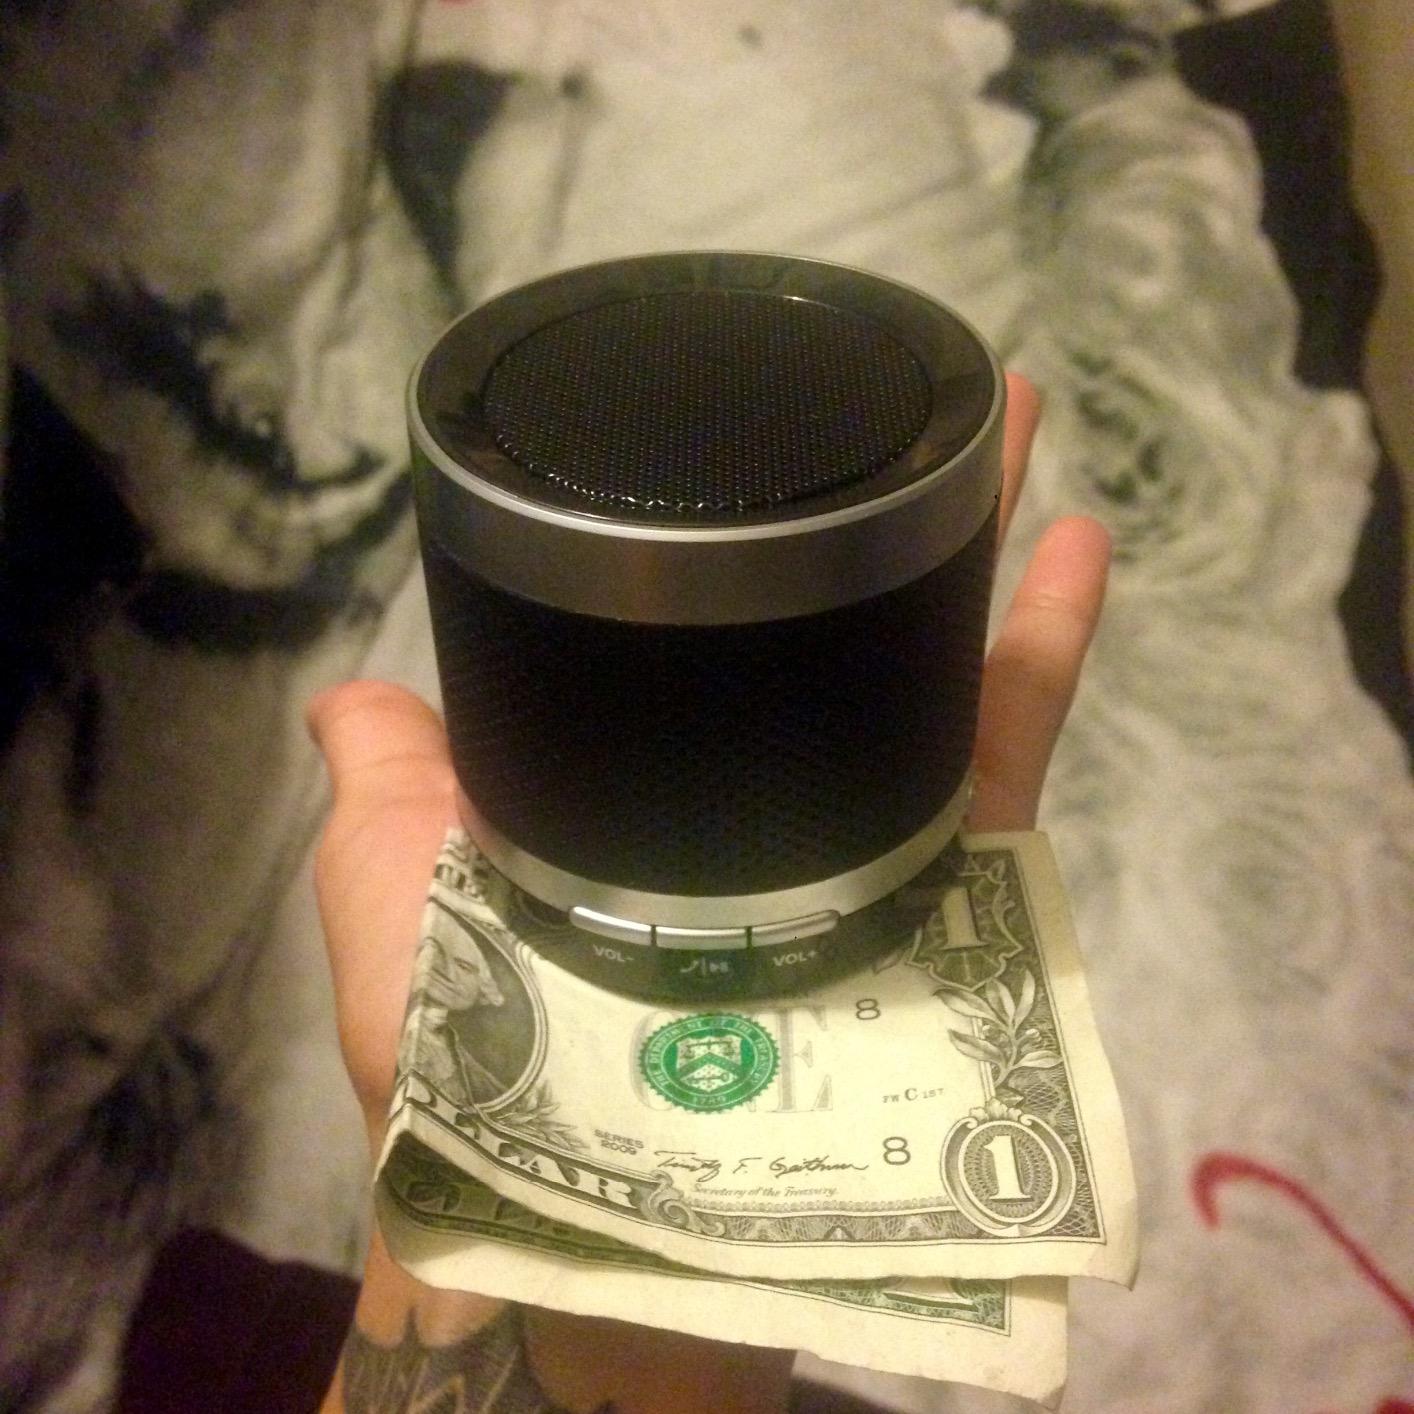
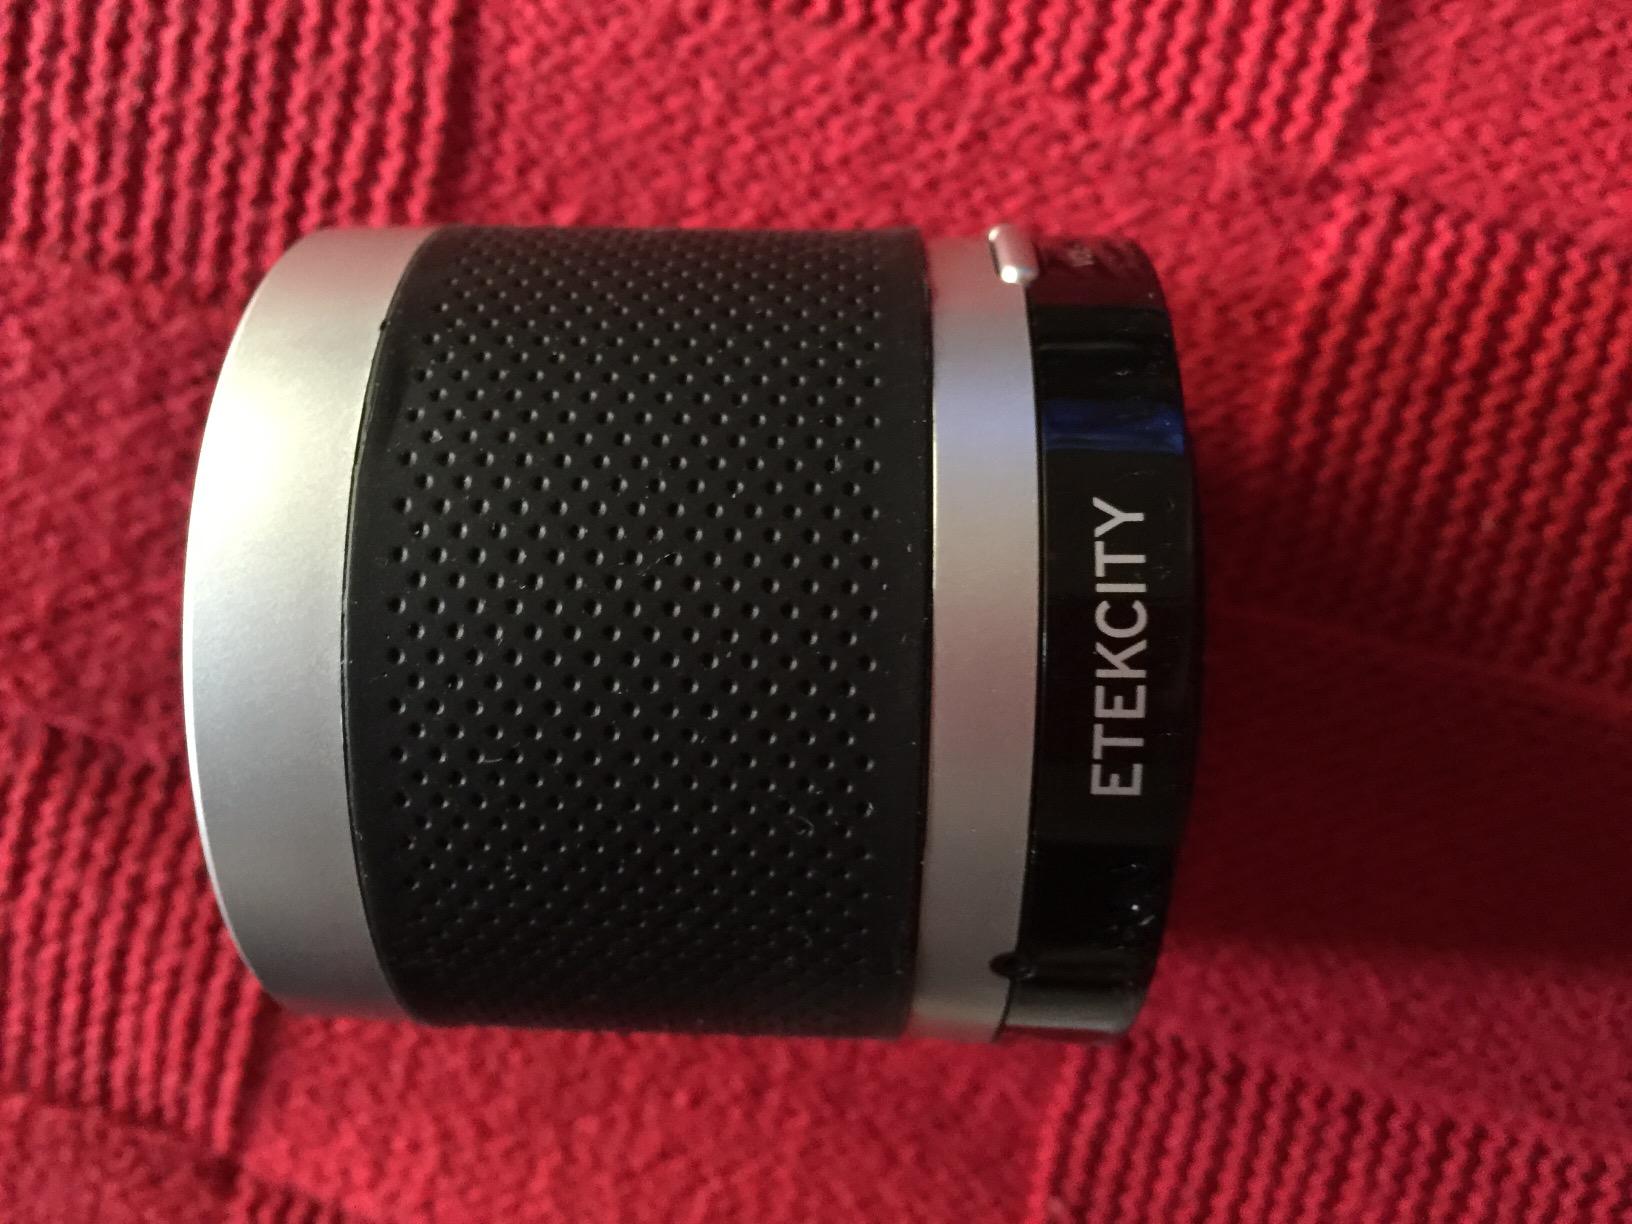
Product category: speaker
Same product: yes